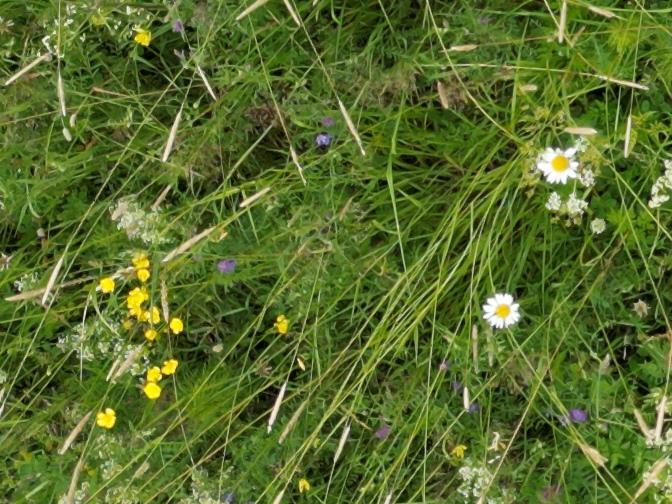
Flowers visible:  daisy flowers,  daisy flowers, yarrow flowers, yarrow flowers, yarrow flowers,  daisy flowers